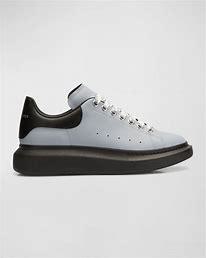
Brand: alexander
Model: mcqueen Oversized